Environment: real
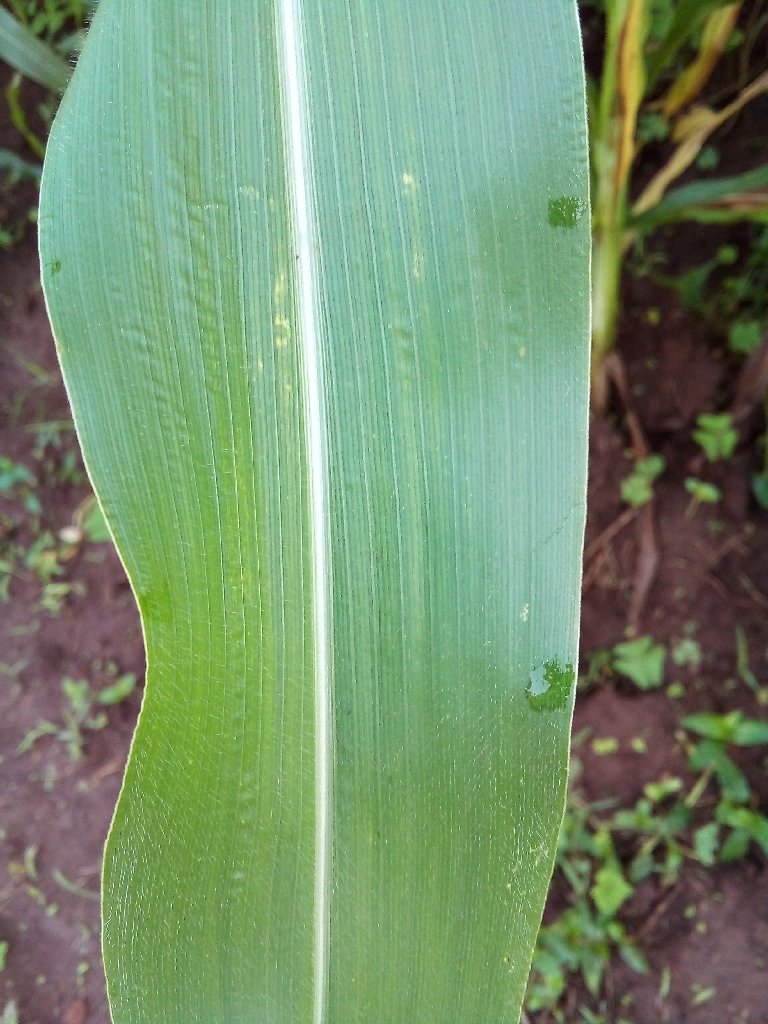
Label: healthy